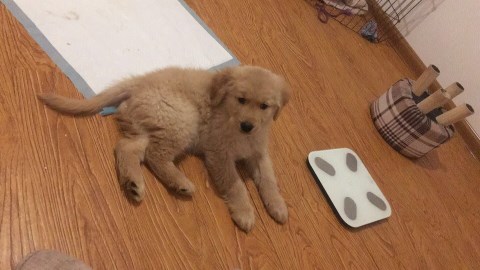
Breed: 5355-n000126-golden_retriever